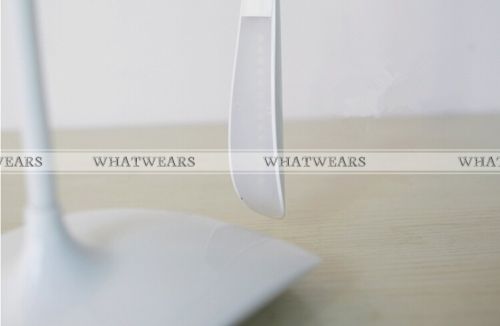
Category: lamp